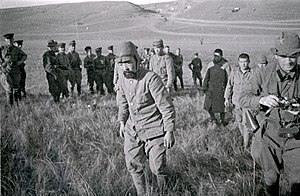
Slaget ved Khalkhin Gol / August: Zjukovs angreb
Tilfangetagne japanske soldater
Slaget ved Khalkhyn Gol var det afgørende slag i den uerklærede Sovjetisk-japanske grænsekonflikt som blev udkæmpet mellem Sovjetunionen, Mongoliet og Japan i 1939. Slaget blev opkaldt efter floden Khalkhyn Gol, som flyder gennem slagmarken. I Japan blev slaget kendt som Nomonhan episoden efter en nærliggende landsby på grænsen mellem Mongoliet og Manchukuo. Slaget endte med et totalt nederlag for den japanske 6. armé.